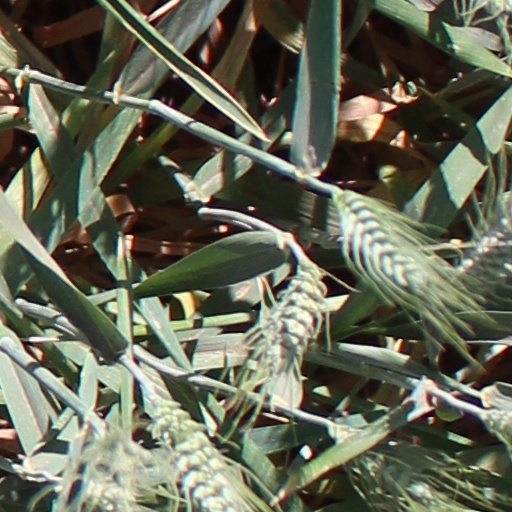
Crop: wheat